Maria, Mirabela

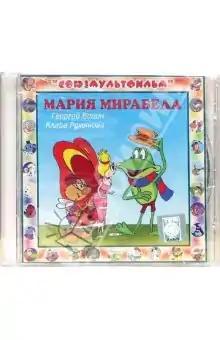

Maria, Mirabela is a live-action/animated film jointly produced by Moldovan and Soviet movie studios. The Romanian premiere took place on 21 December 1981 in Bucharest, The Soviet premiere took place on March 3, 1982 in Moscow.